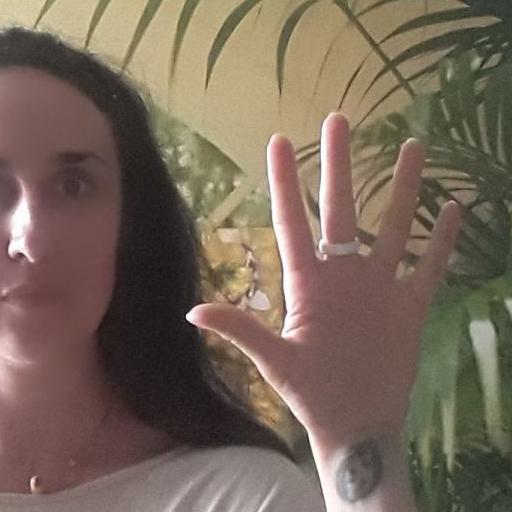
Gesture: palm